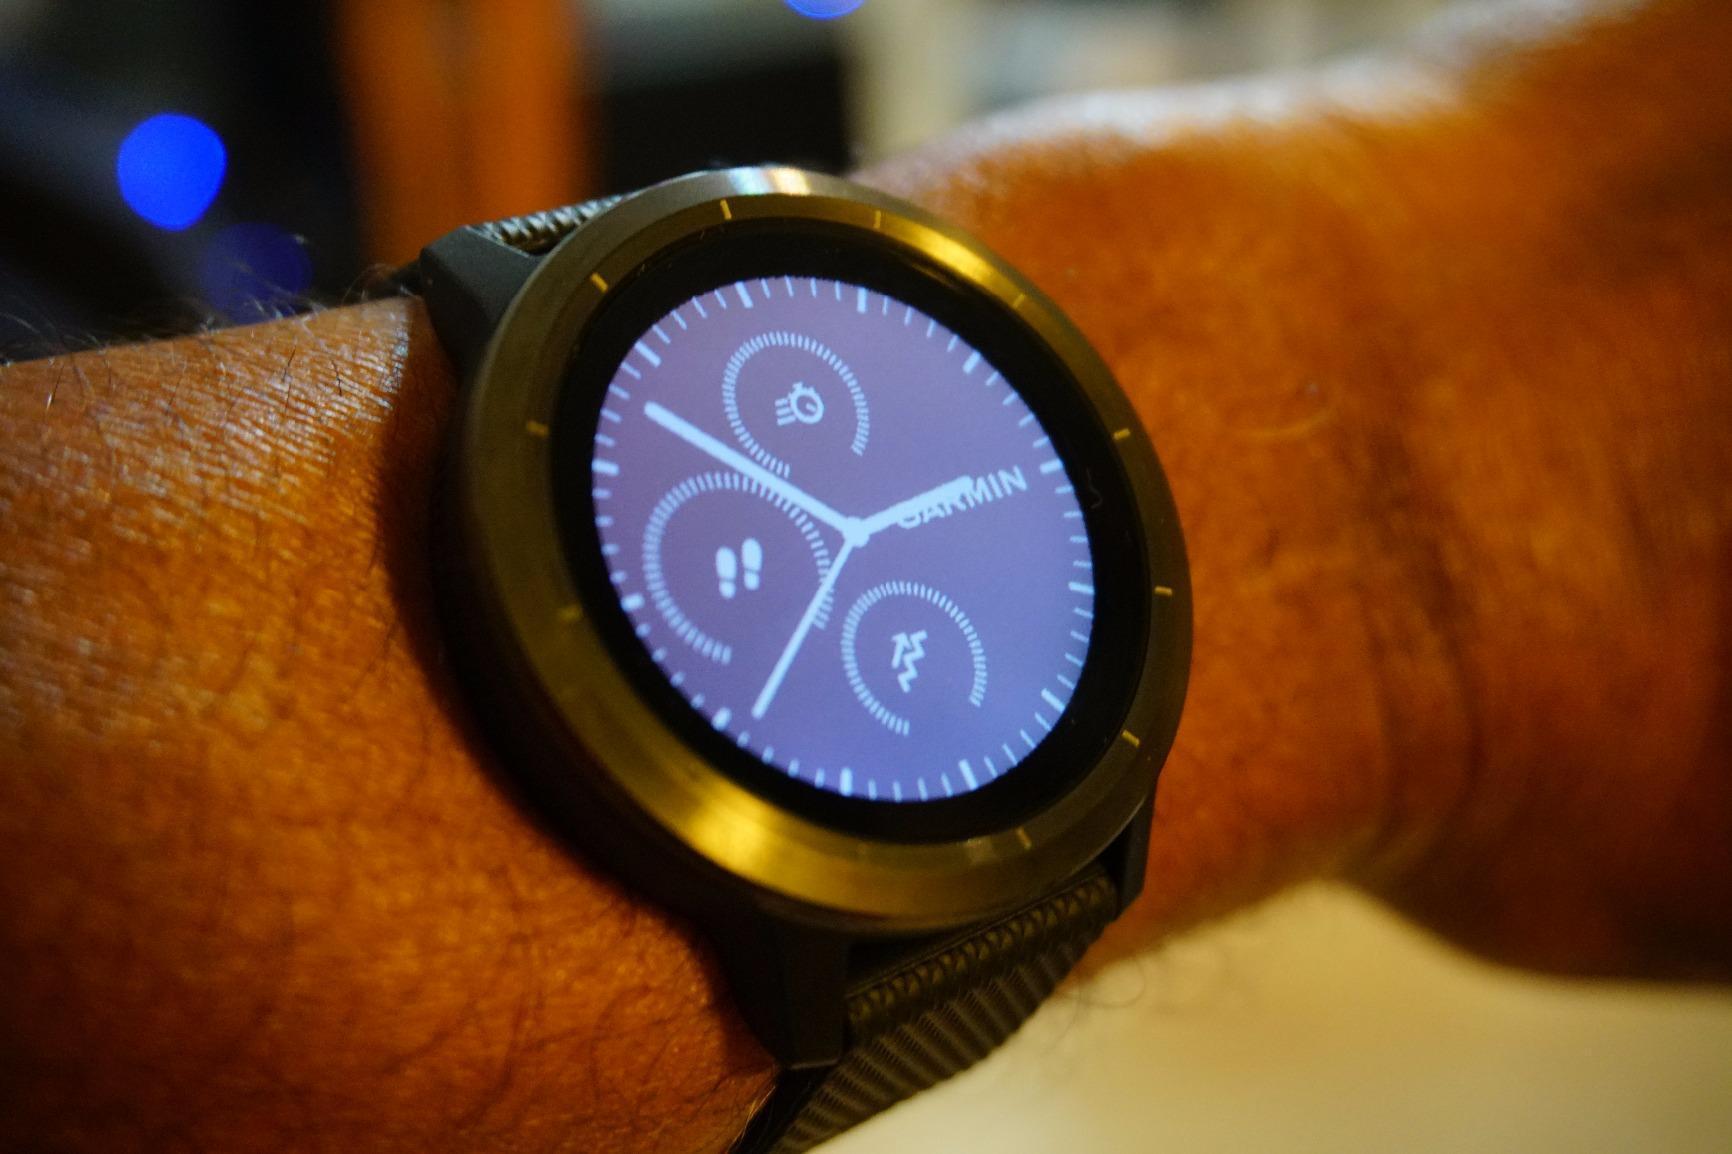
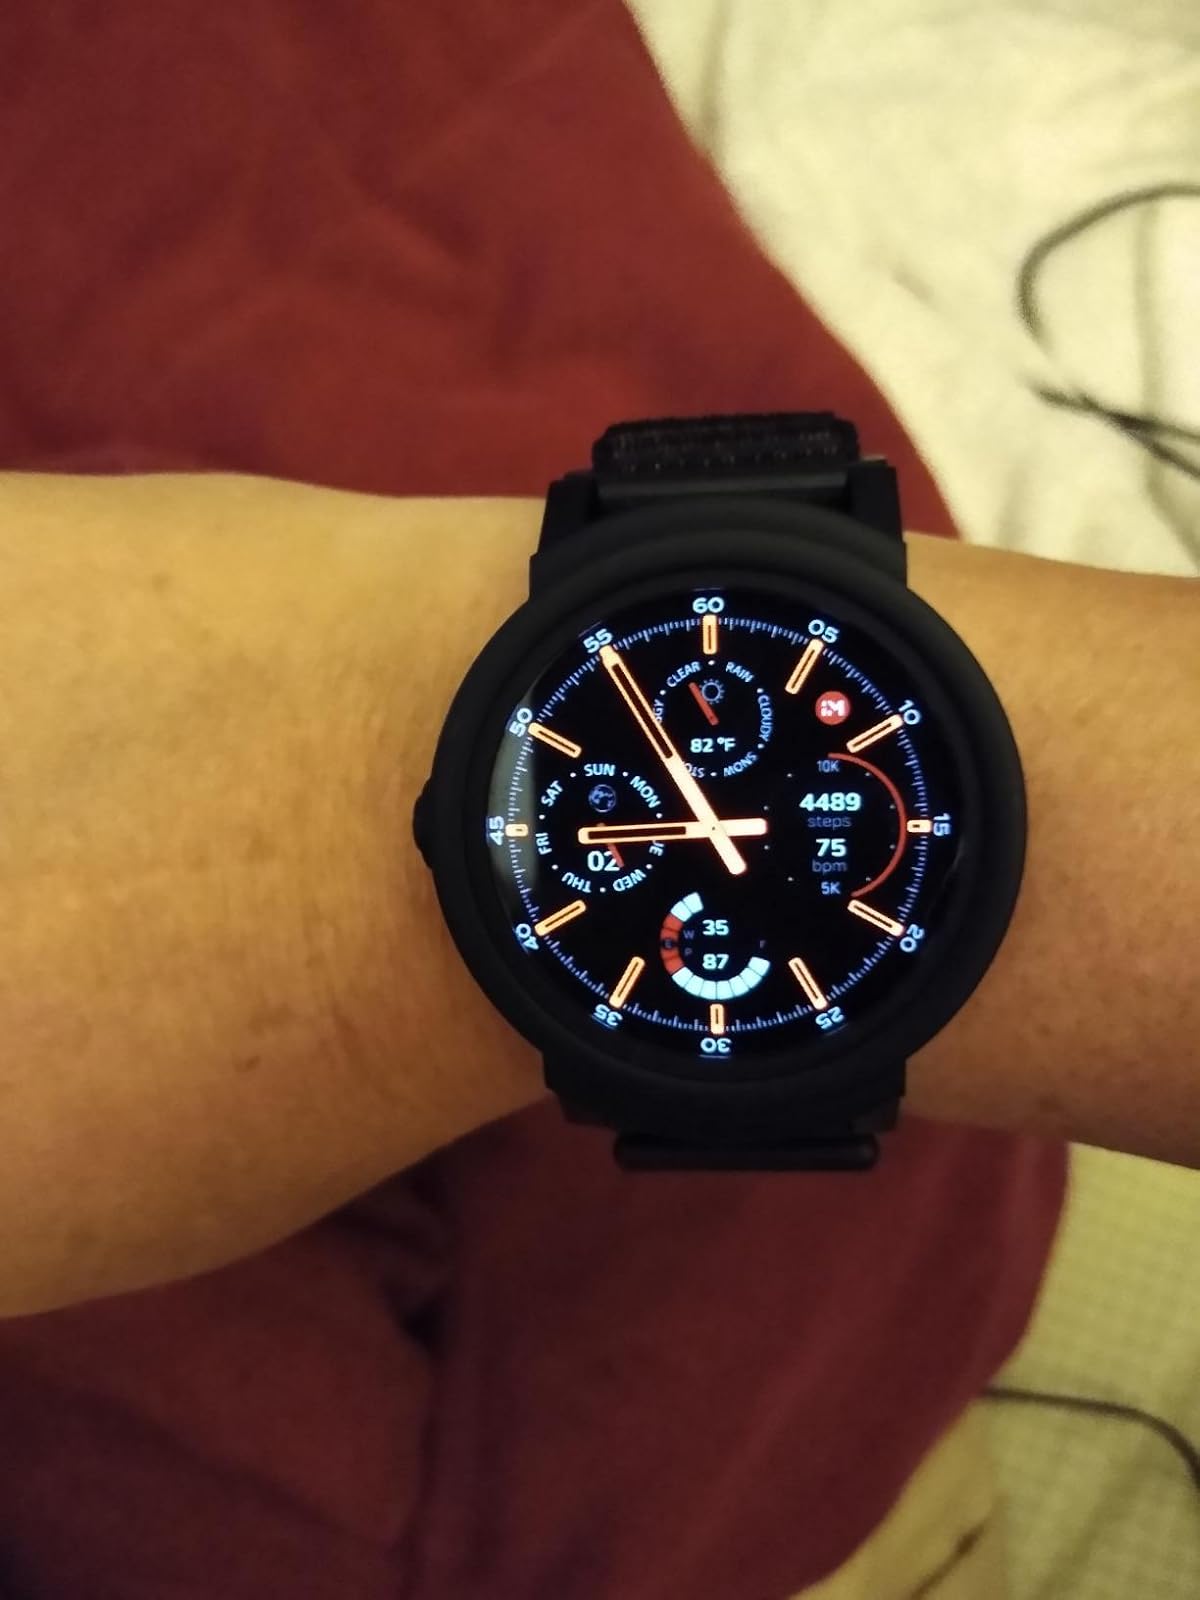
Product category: smartwatch
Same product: no